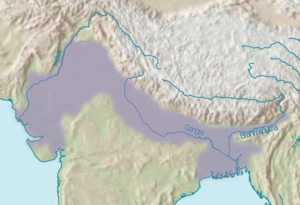
La ceinture hindi ou cœur hindi ou patti hindi, est une région linguistique englobant des parties du nord, du centre, de l'est et de l'ouest de l'Inde où l'hindi est largement parlé. La ceinture hindi est parfois utilisée pour désigner neuf États indiens dont la langue officielle est l'hindi et qui ont une majorité de langue hindi, à savoir Bihar, Chhattisgarh, Haryana, Himachal Pradesh, Jharkhand, Madhya Pradesh, Rajasthan, Uttarakhand, Uttar Pradesh et Delhi. Certains écrivains musulmans l'appellent aussi ceinture Hindi-Ourdou.